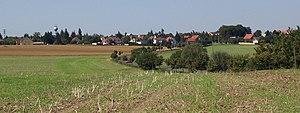
Zeleneč est une commune du district de Prague-Est, dans la région de Bohême-Centrale, en République tchèque. Sa population s'élevait à 3 185 habitants en 2020.